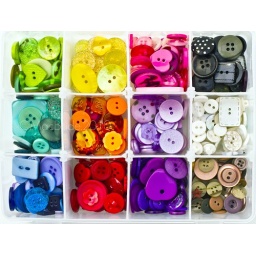
my button box is organised but my house is a mess... ah, life in perfect balance :) OMG!!!! Explore Front Page!!!!